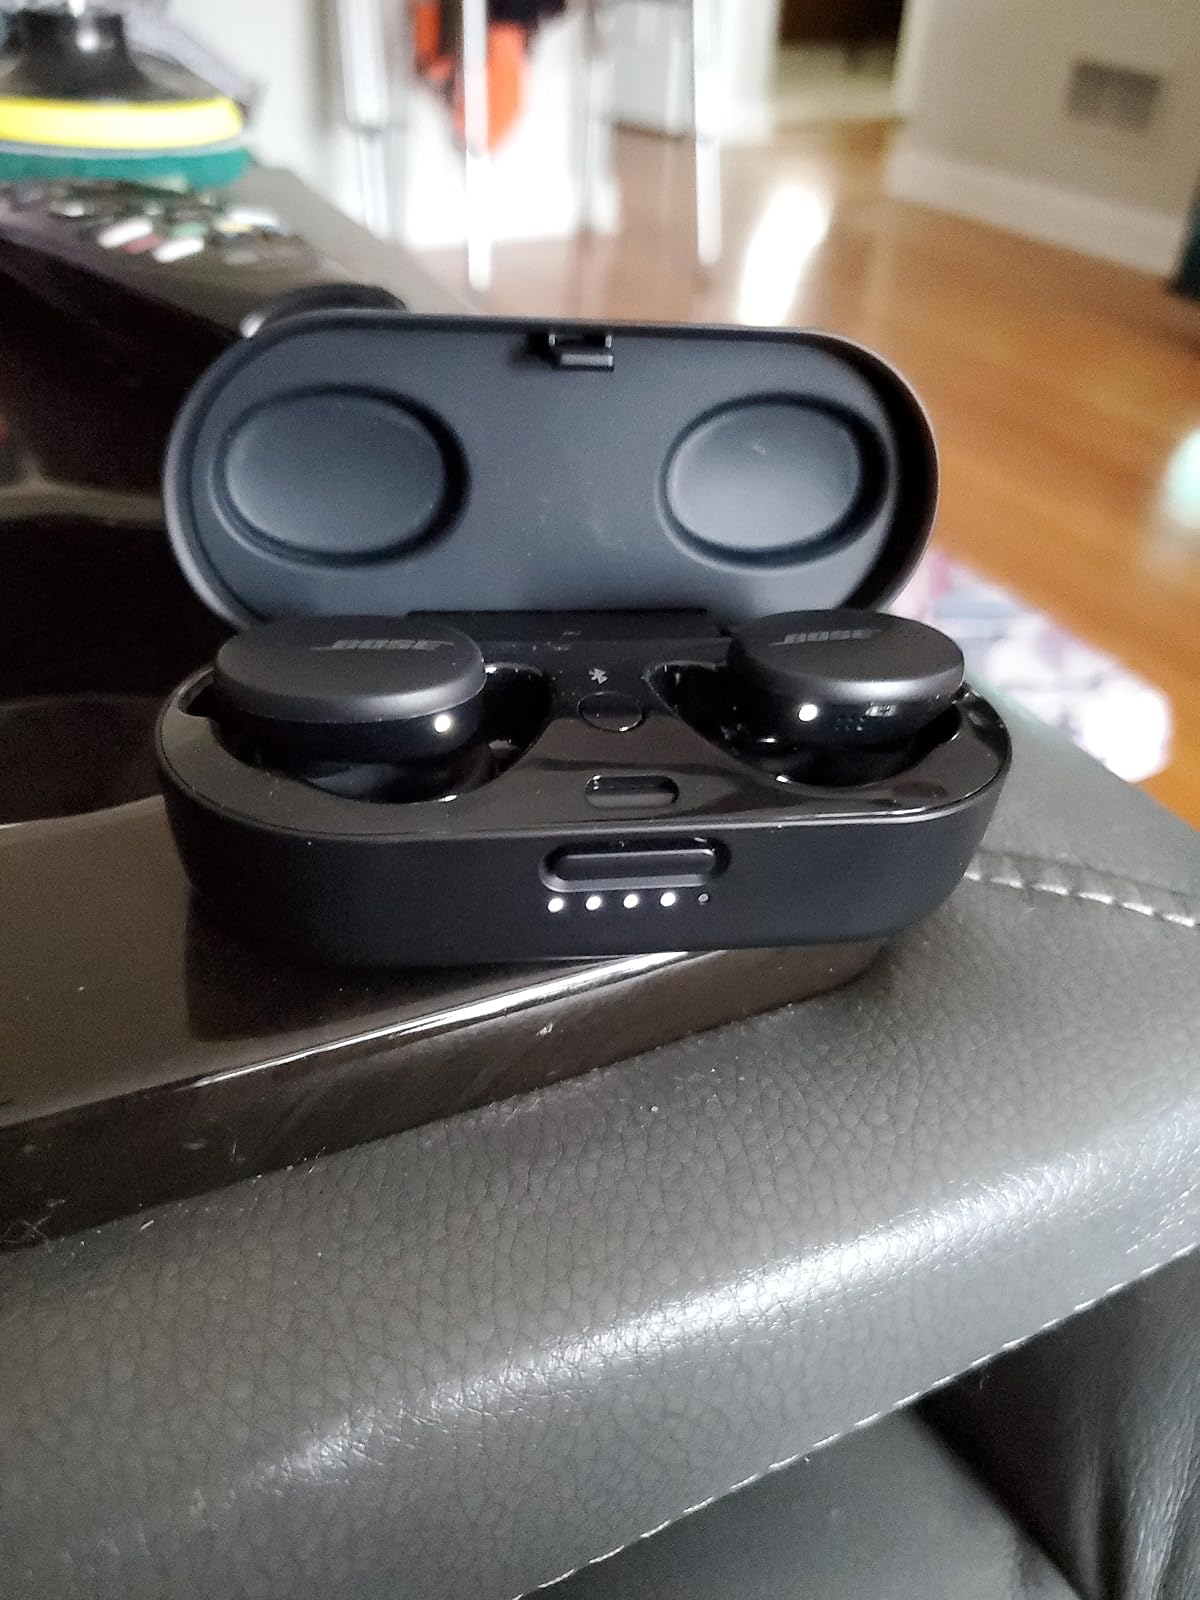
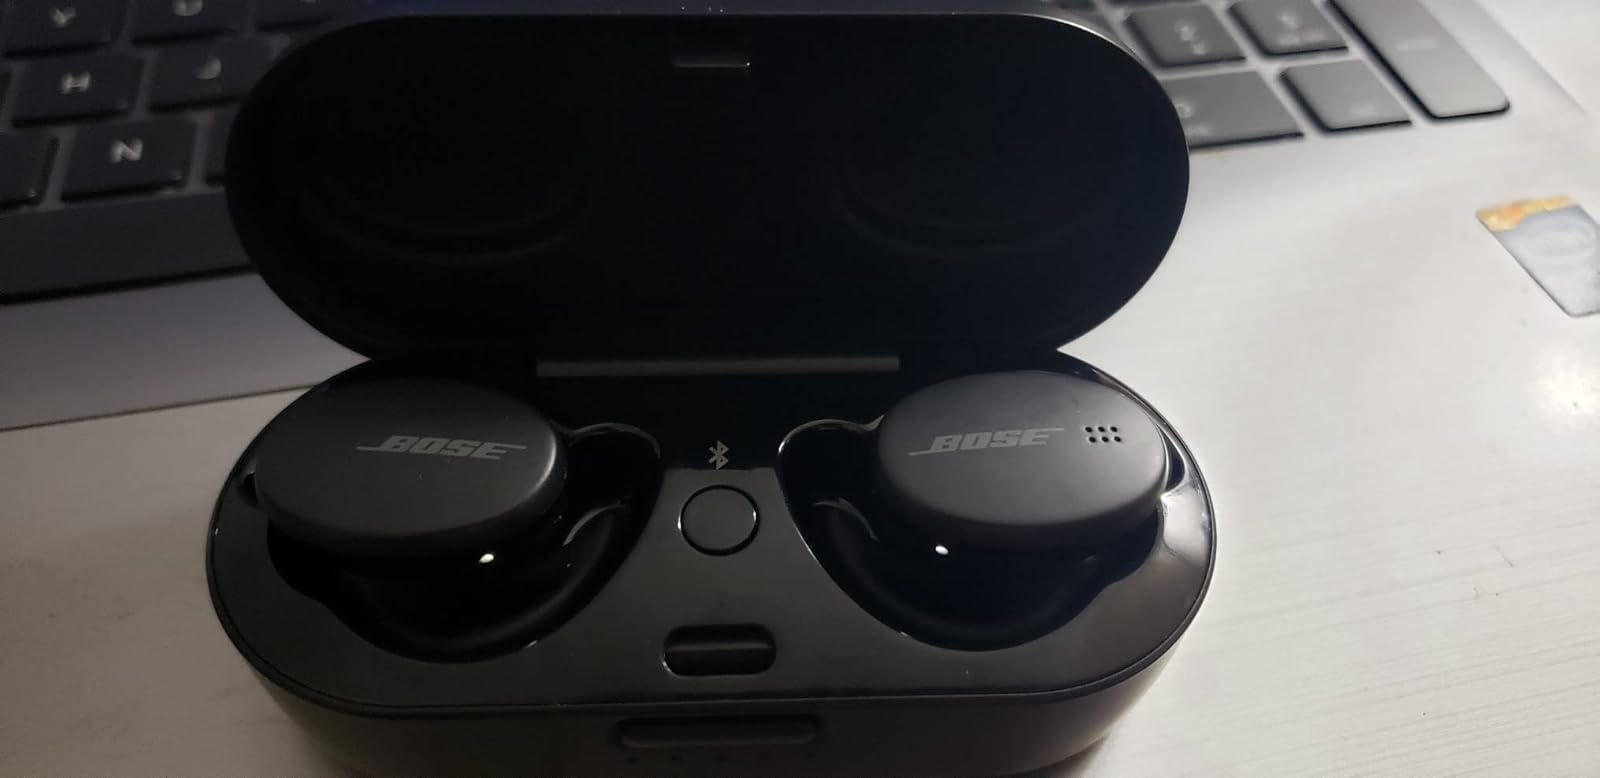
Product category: earbuds
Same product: yes